Kolë Idromeno

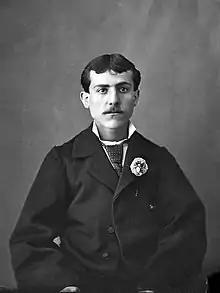
Portrait of Kolë Idromeno, 1890s

Nikoll Idromeno (15 August 186012 December 1939), better known as Kolë Idromeno, was an Albanian painter, sculptor, architect, photographer, cinematographer, composer and engineer during the Albanian Renaissance in the nineteenth century. He is widely regarded as a precursor of both realism and landscape art in Albania.